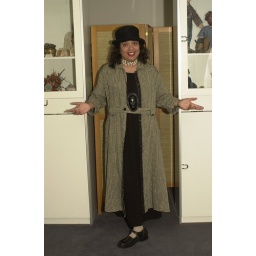
1999 FLAX de Soleil Black stripe Seersucker Smock Frockin over black linen dress